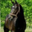
Label: horse